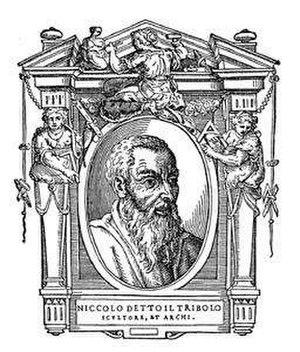
Niccolò Tribolo ou Niccolò di Raffaello di Niccolò dei Pericoli, dit Il Tribolo ou encore Maître à la Chausse Trappe est un architecte, sculpteur florentin, le plus important de la période du maniérisme, celui de la cour de Cosme Iᵉʳ avant Bernardo Buontalenti.